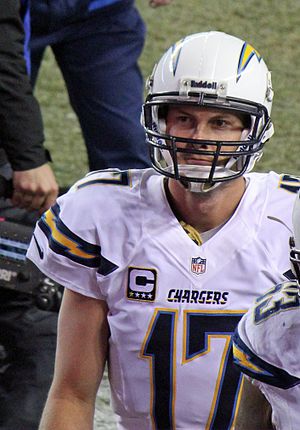
Philip Rivers
Philip Rivers er en amerikansk footballspiller, der spiller i NFL som quarterback for Los Angeles Chargers. Rivers kom ind i ligaen i 2004 og har ikke spillet for andre klubber end Chargers.